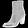
Label: Ankle boot